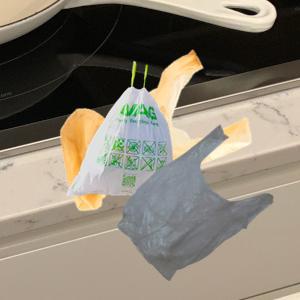
Label: plasticbags